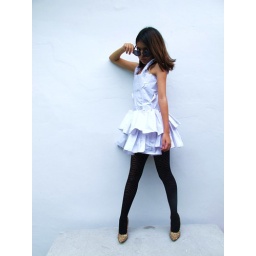
Elu the Walrus in a paper dress made from my 4th grade math notebook